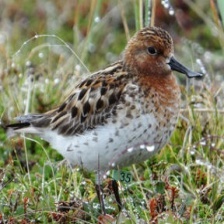
Species: SPOON BILED SANDPIPER
Scientific name: CALIDRIS PYGMAEA
ImageNet parent category: red-backed_sandpiper